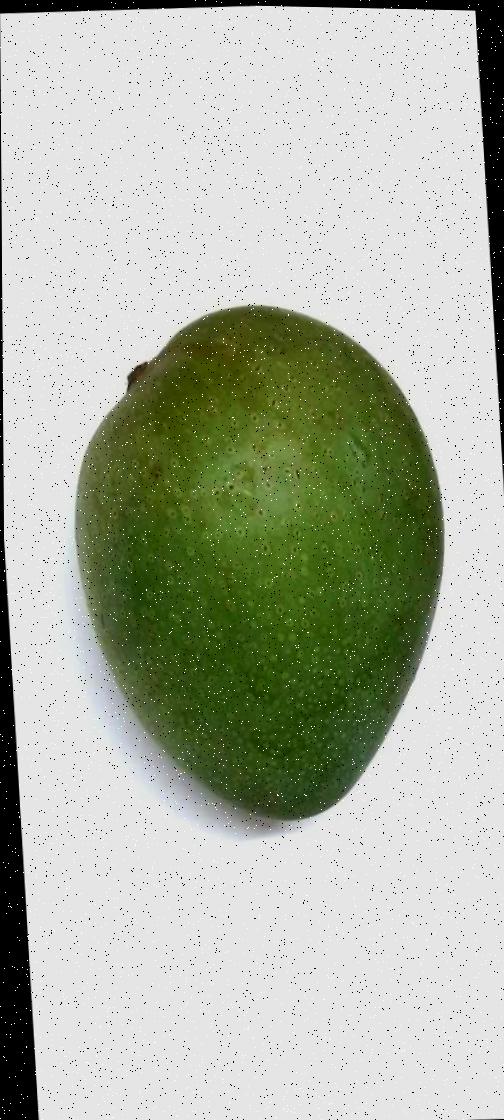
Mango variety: Ashshina Zhinuk